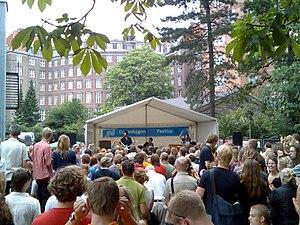
Le Copenhagen Jazz Festival est un festival de jazz qui se déroule à Copenhague au Danemark chaque été, au mois de juillet, depuis 1979.